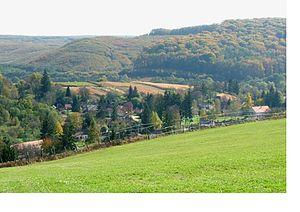
Szentpéterfölde est un village et une commune du comitat de Zala en Hongrie.